Mode of underwater diving

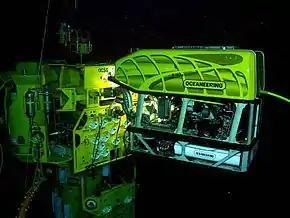
A work class remotely operated underwater vehicle working on a complex underwater installation using a manipulator arm.

Autonomous underwater vehicles (AUVs) and remotely operated underwater vehicles (ROVs) can carry out some functions of divers. They can be deployed at greater depths and in more dangerous environments. An AUV is a robot which travels underwater without requiring real-time input from an operator. AUVs constitute part of a larger group of unmanned undersea systems, a classification that includes non-autonomous ROVs, which are controlled and powered from the surface by an operator/pilot via an umbilical or using remote control. In military applications AUVs are often referred to as unmanned undersea vehicles (UUVs).